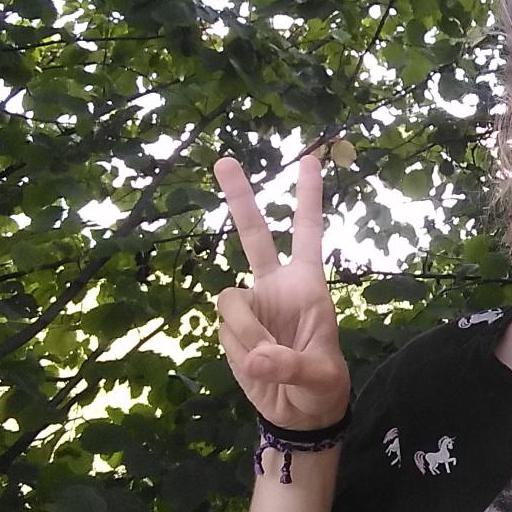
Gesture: peace